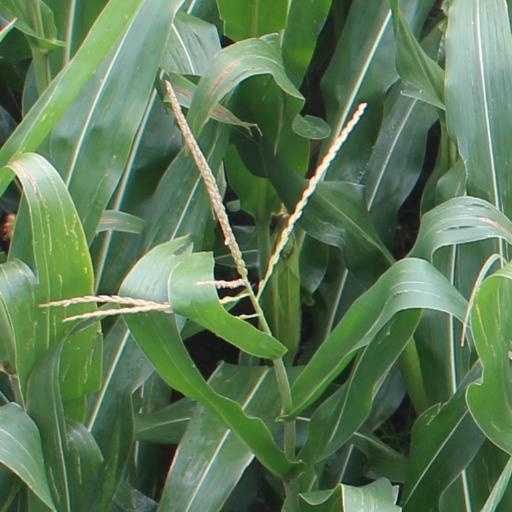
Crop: maize; corn